Modern Irish Army uniform

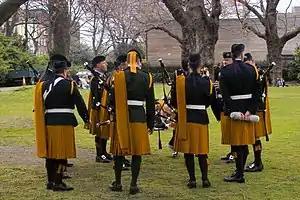
Irish Army pipe band in uniform

Army Bands wear a black ceremonial uniform with red facings and red stripes on the trousers and a forage cap as headwear.